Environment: lab
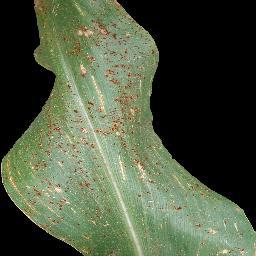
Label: common_rust